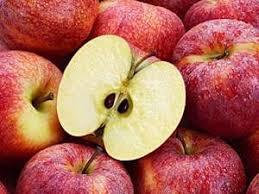
Label: apples